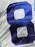
Number: 8